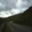
Label: road